John Solomon Cartwright

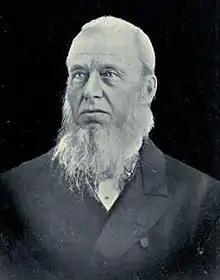
Attorney General Draper, who approached Cartwright about establishing a broad-based conservative party

In light of these developments, in November 1840 the Attorney General of Upper Canada, William Draper, began corresponding with Cartwright. Draper was a moderate Tory, whose interests were mainly commercial. He had co-operated with Thomson in obtaining the Upper Canada Assembly's approval for the union. Now, with the union approaching, he sounded out Cartwright on the possibility of creating a conservative party which could unite both the high Tories of the Compact, and the more moderate Tories which Draper represented.